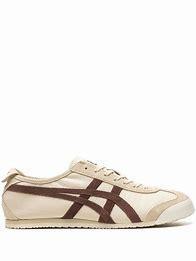
Brand: Onitsuka
Model: Tiger Onitsuka Tiger Mexico 66